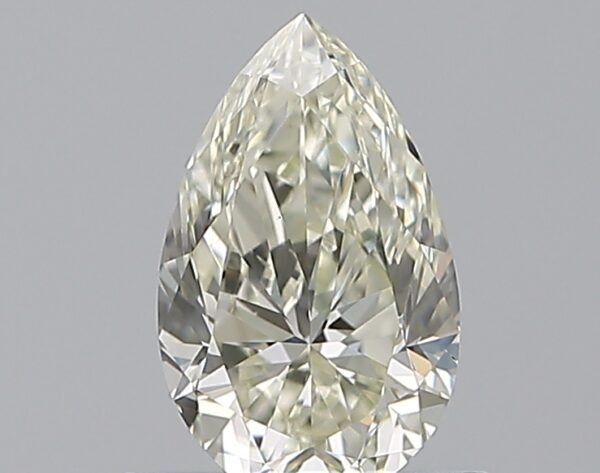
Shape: pear
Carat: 0.7
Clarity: VS1
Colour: L
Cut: EX
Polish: VG
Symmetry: VG
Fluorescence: N
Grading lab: GIA
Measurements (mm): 7.67 x 4.78 x 3.06